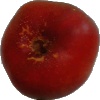
Label: Nectarine Flat 1